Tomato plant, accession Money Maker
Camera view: bottom (45 deg); turntable rotation: 120 degrees
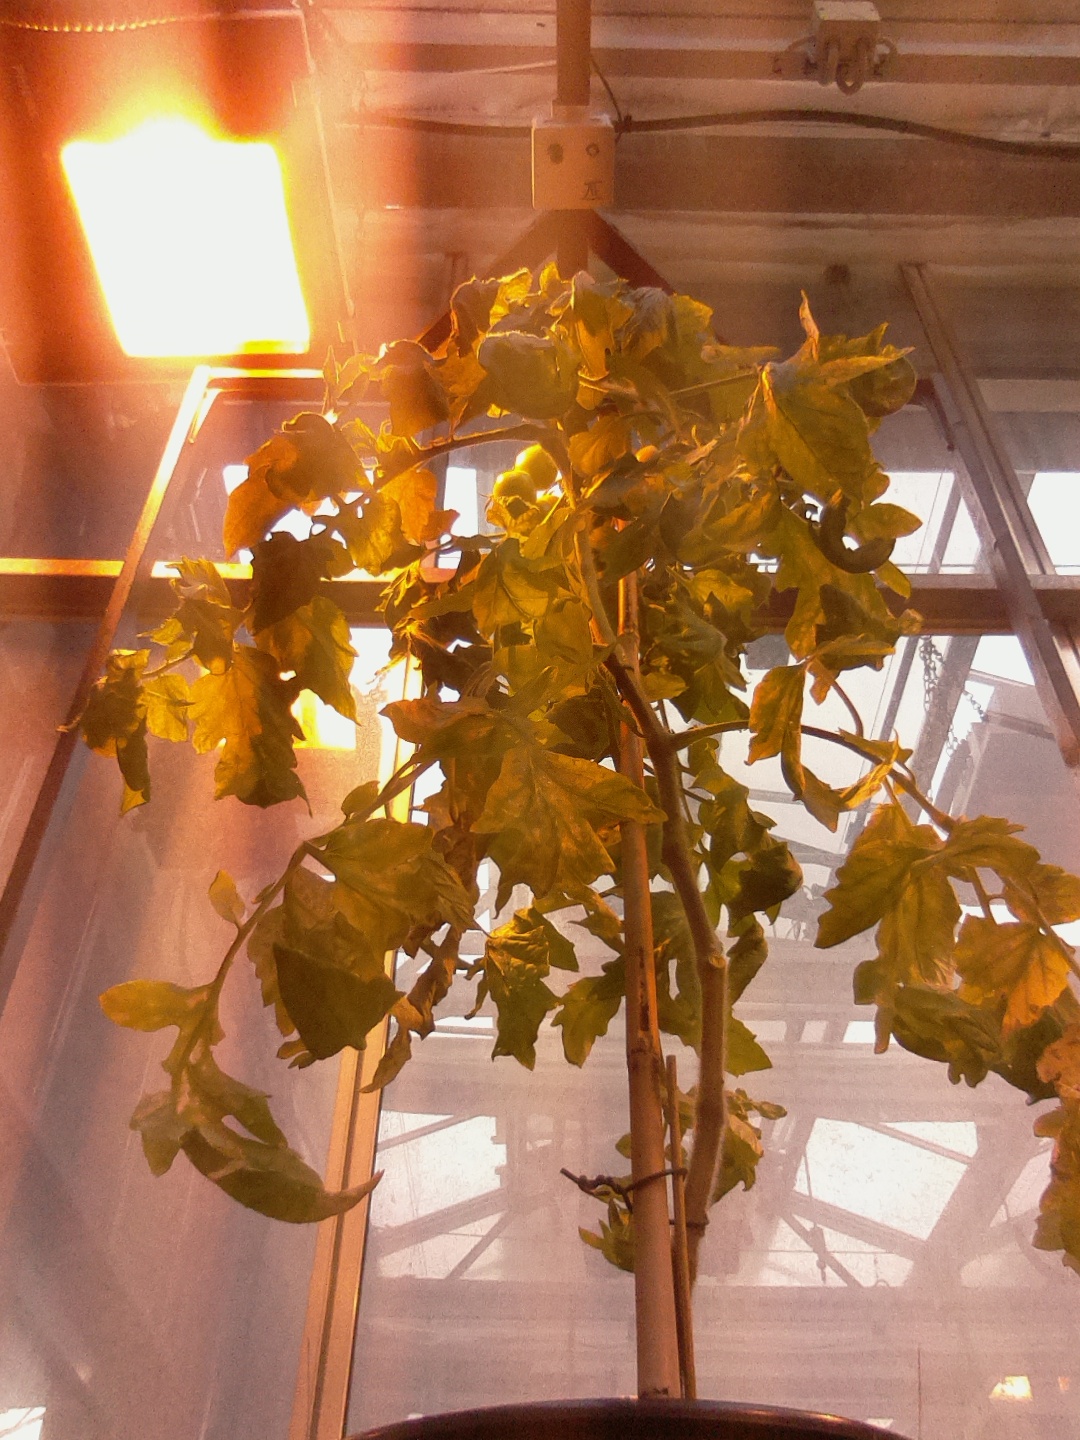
BBCH growth stage 80: fruits start showing typical ripe color (orange -> red)